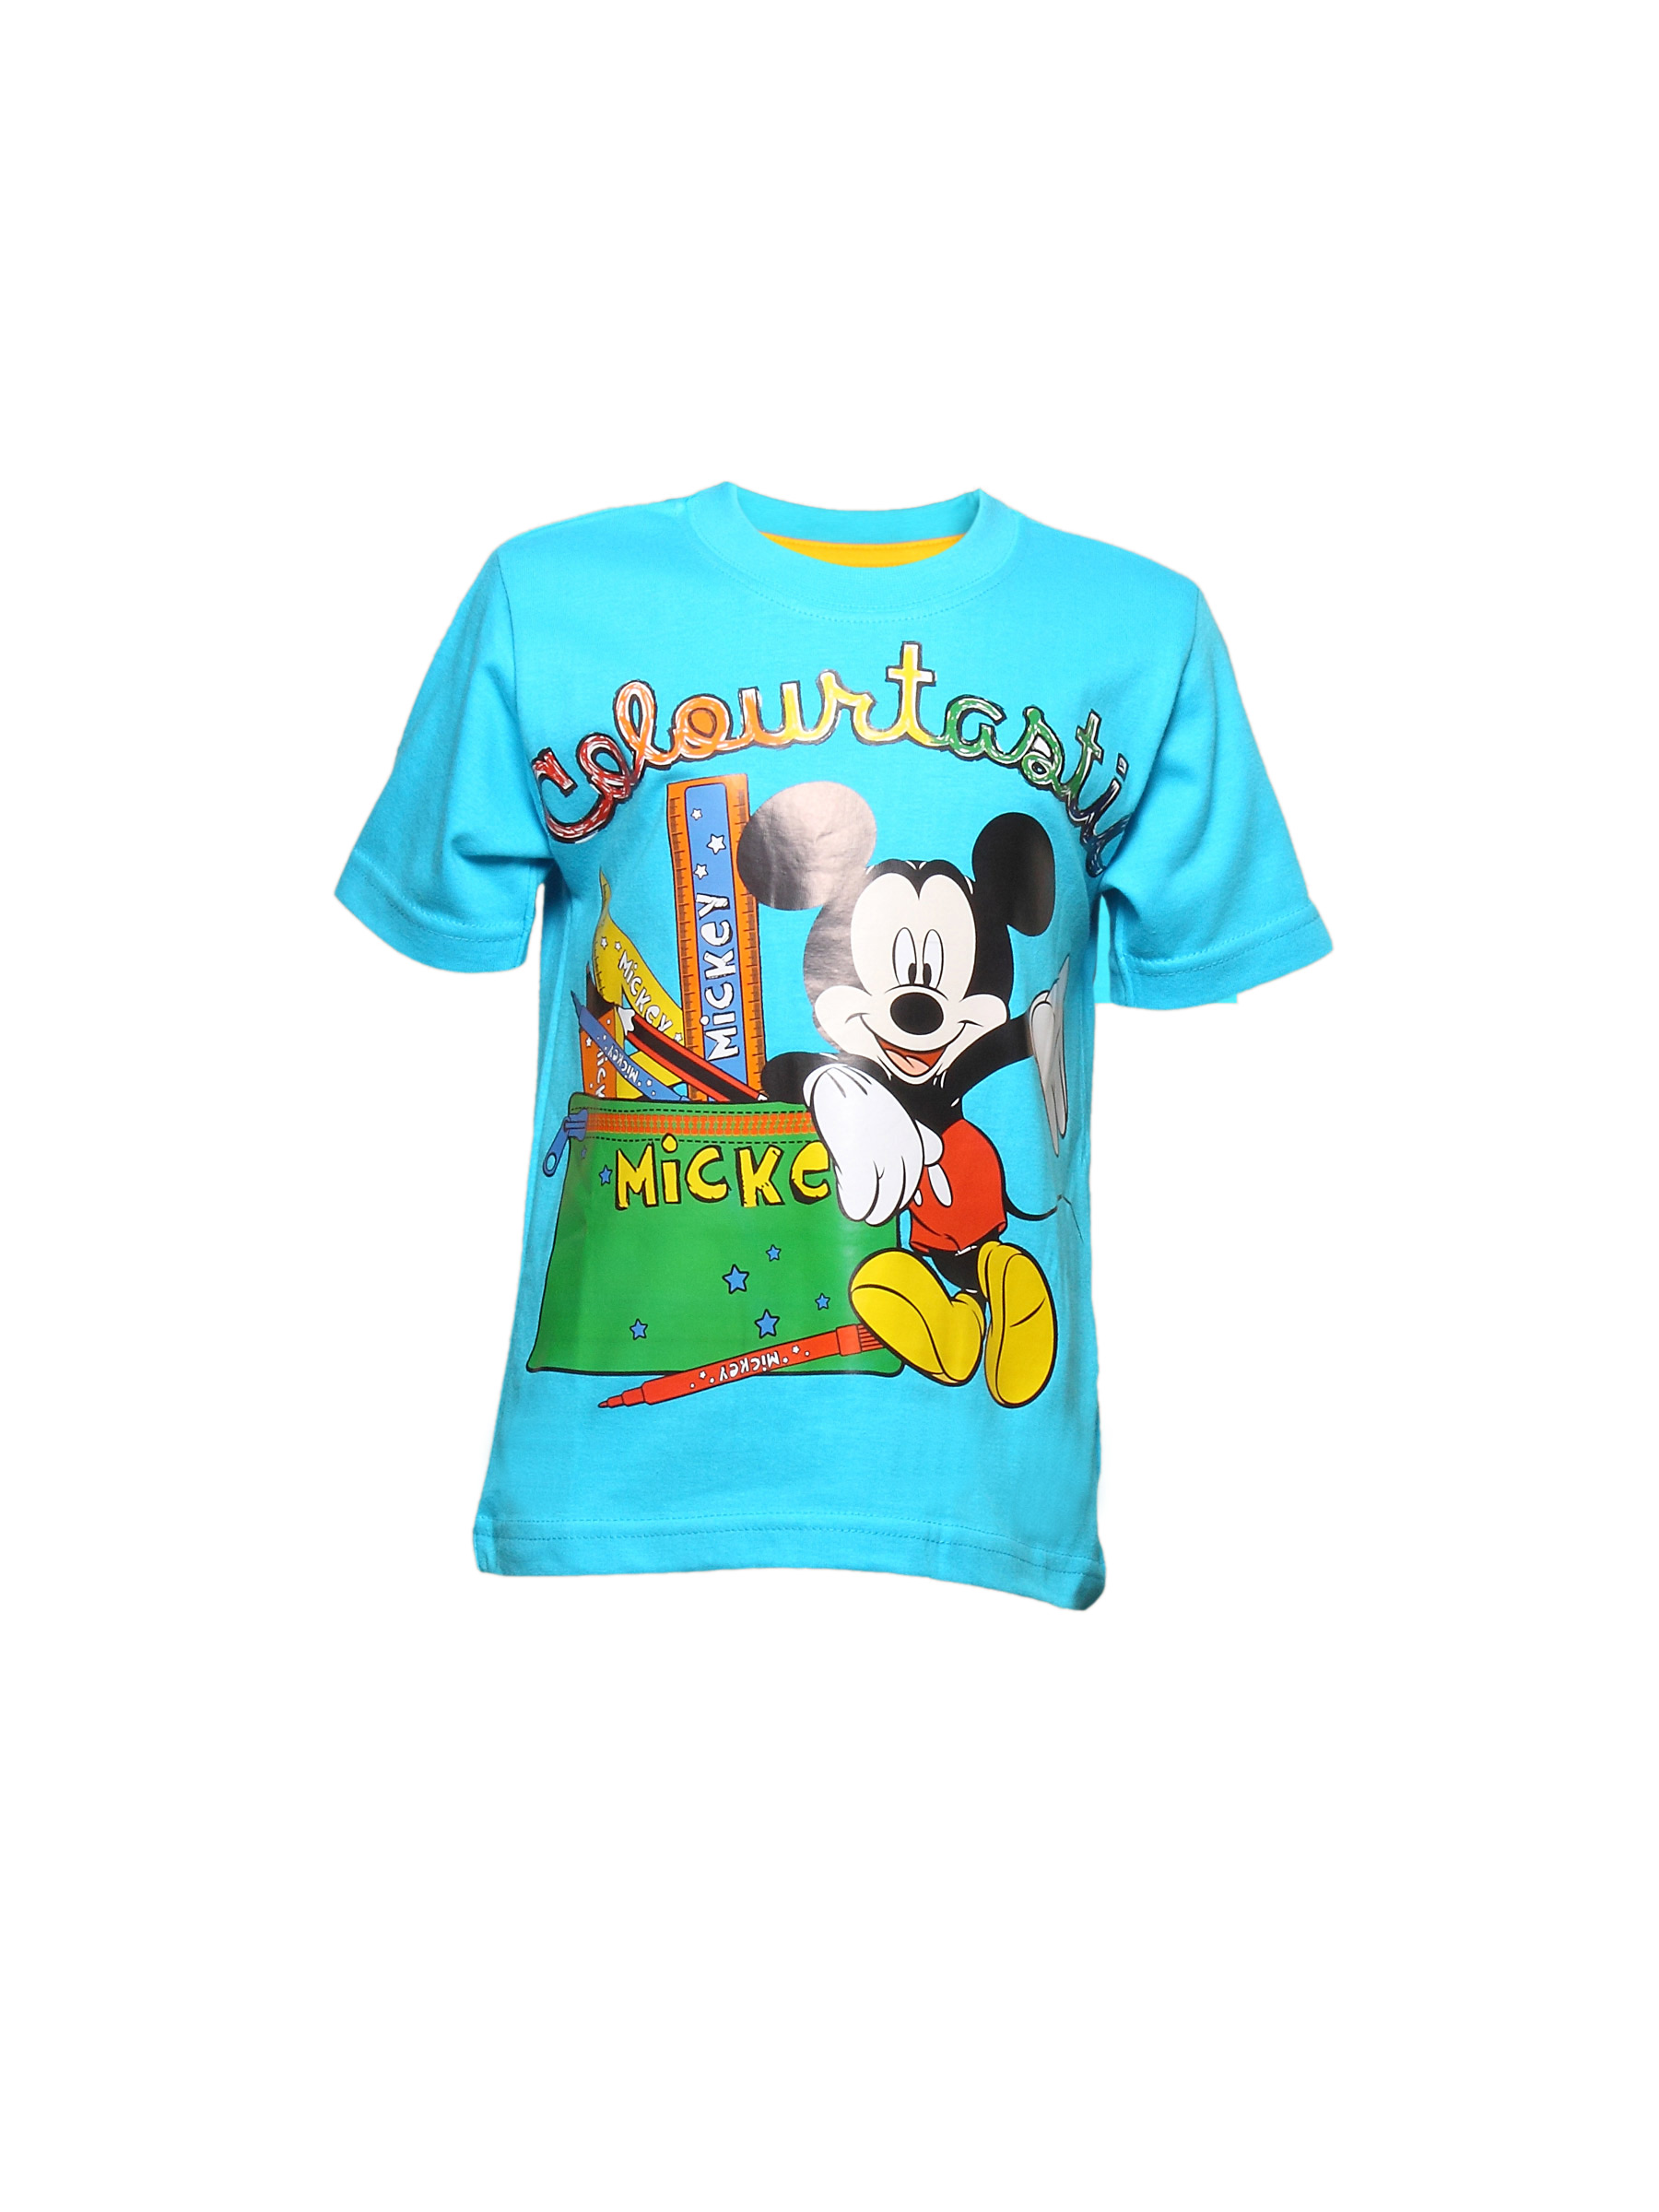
Disney Kids Boy's Blue Colourtastic Kidswear
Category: Apparel / Topwear / Tshirts
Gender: Boys
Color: Blue
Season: Summer 2011
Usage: Casual